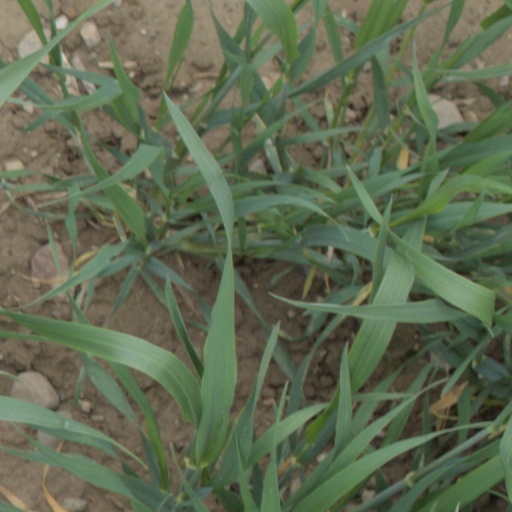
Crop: wheat